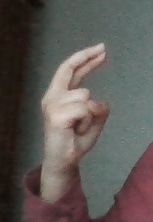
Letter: zay